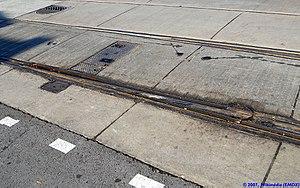
Aiguillage de tramway à une seule aiguille sur la ligne de Saint-Clair, à Toronto, Canada.
Le tramway, plus couramment le tram, est une forme de transport en commun urbain ou interurbain à roues en acier circulant sur des voies ferrées équipées de rails plats, et qui est soit implanté en site propre, soit encastré à l'aide de rails à gorge dans la voirie routière.